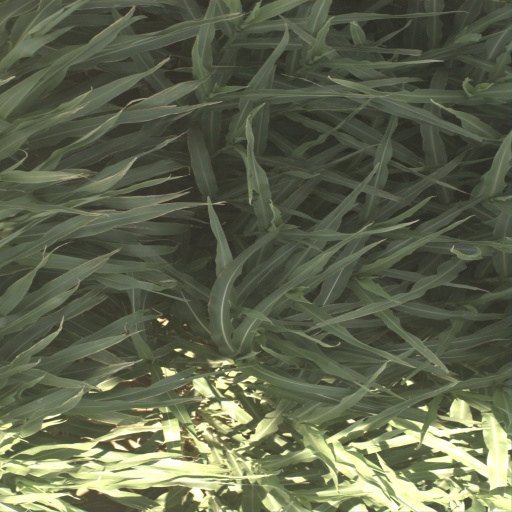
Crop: sorghum